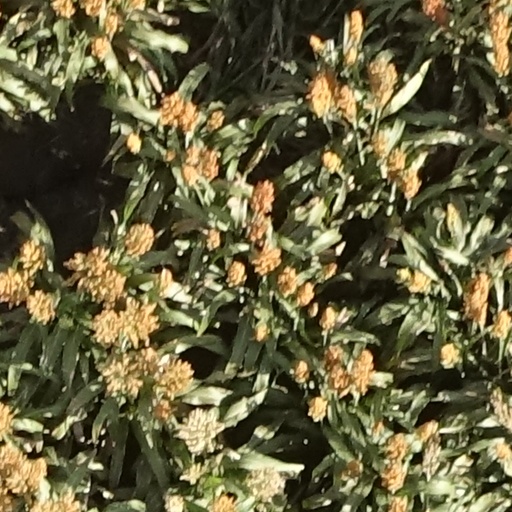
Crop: sorghum